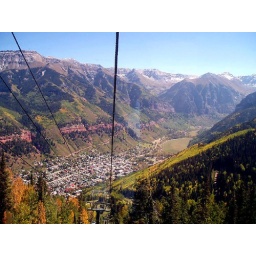
Heading back over the mountain to Telluride. Good shot of the entire box canyon that Telluride sits in.